William Havell

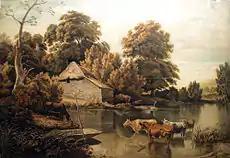
Hedsor Wharf (1812).

William Havell (9 February 1782 – 16 December 1857) was an English landscape painter, one of the Havell family of artists, and a founding member of the Society of Painters in Watercolours.